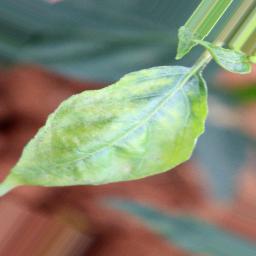
Label: nutritional